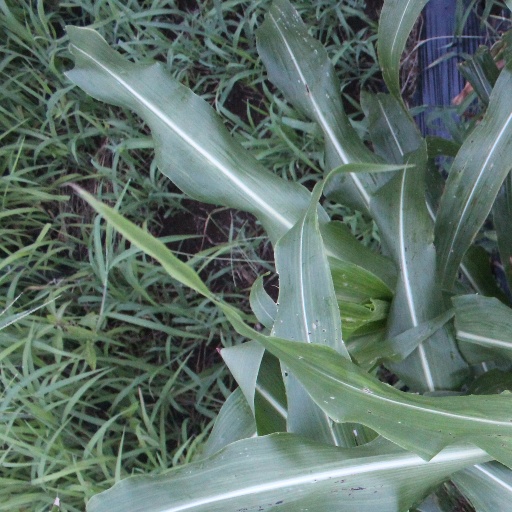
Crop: sorghum